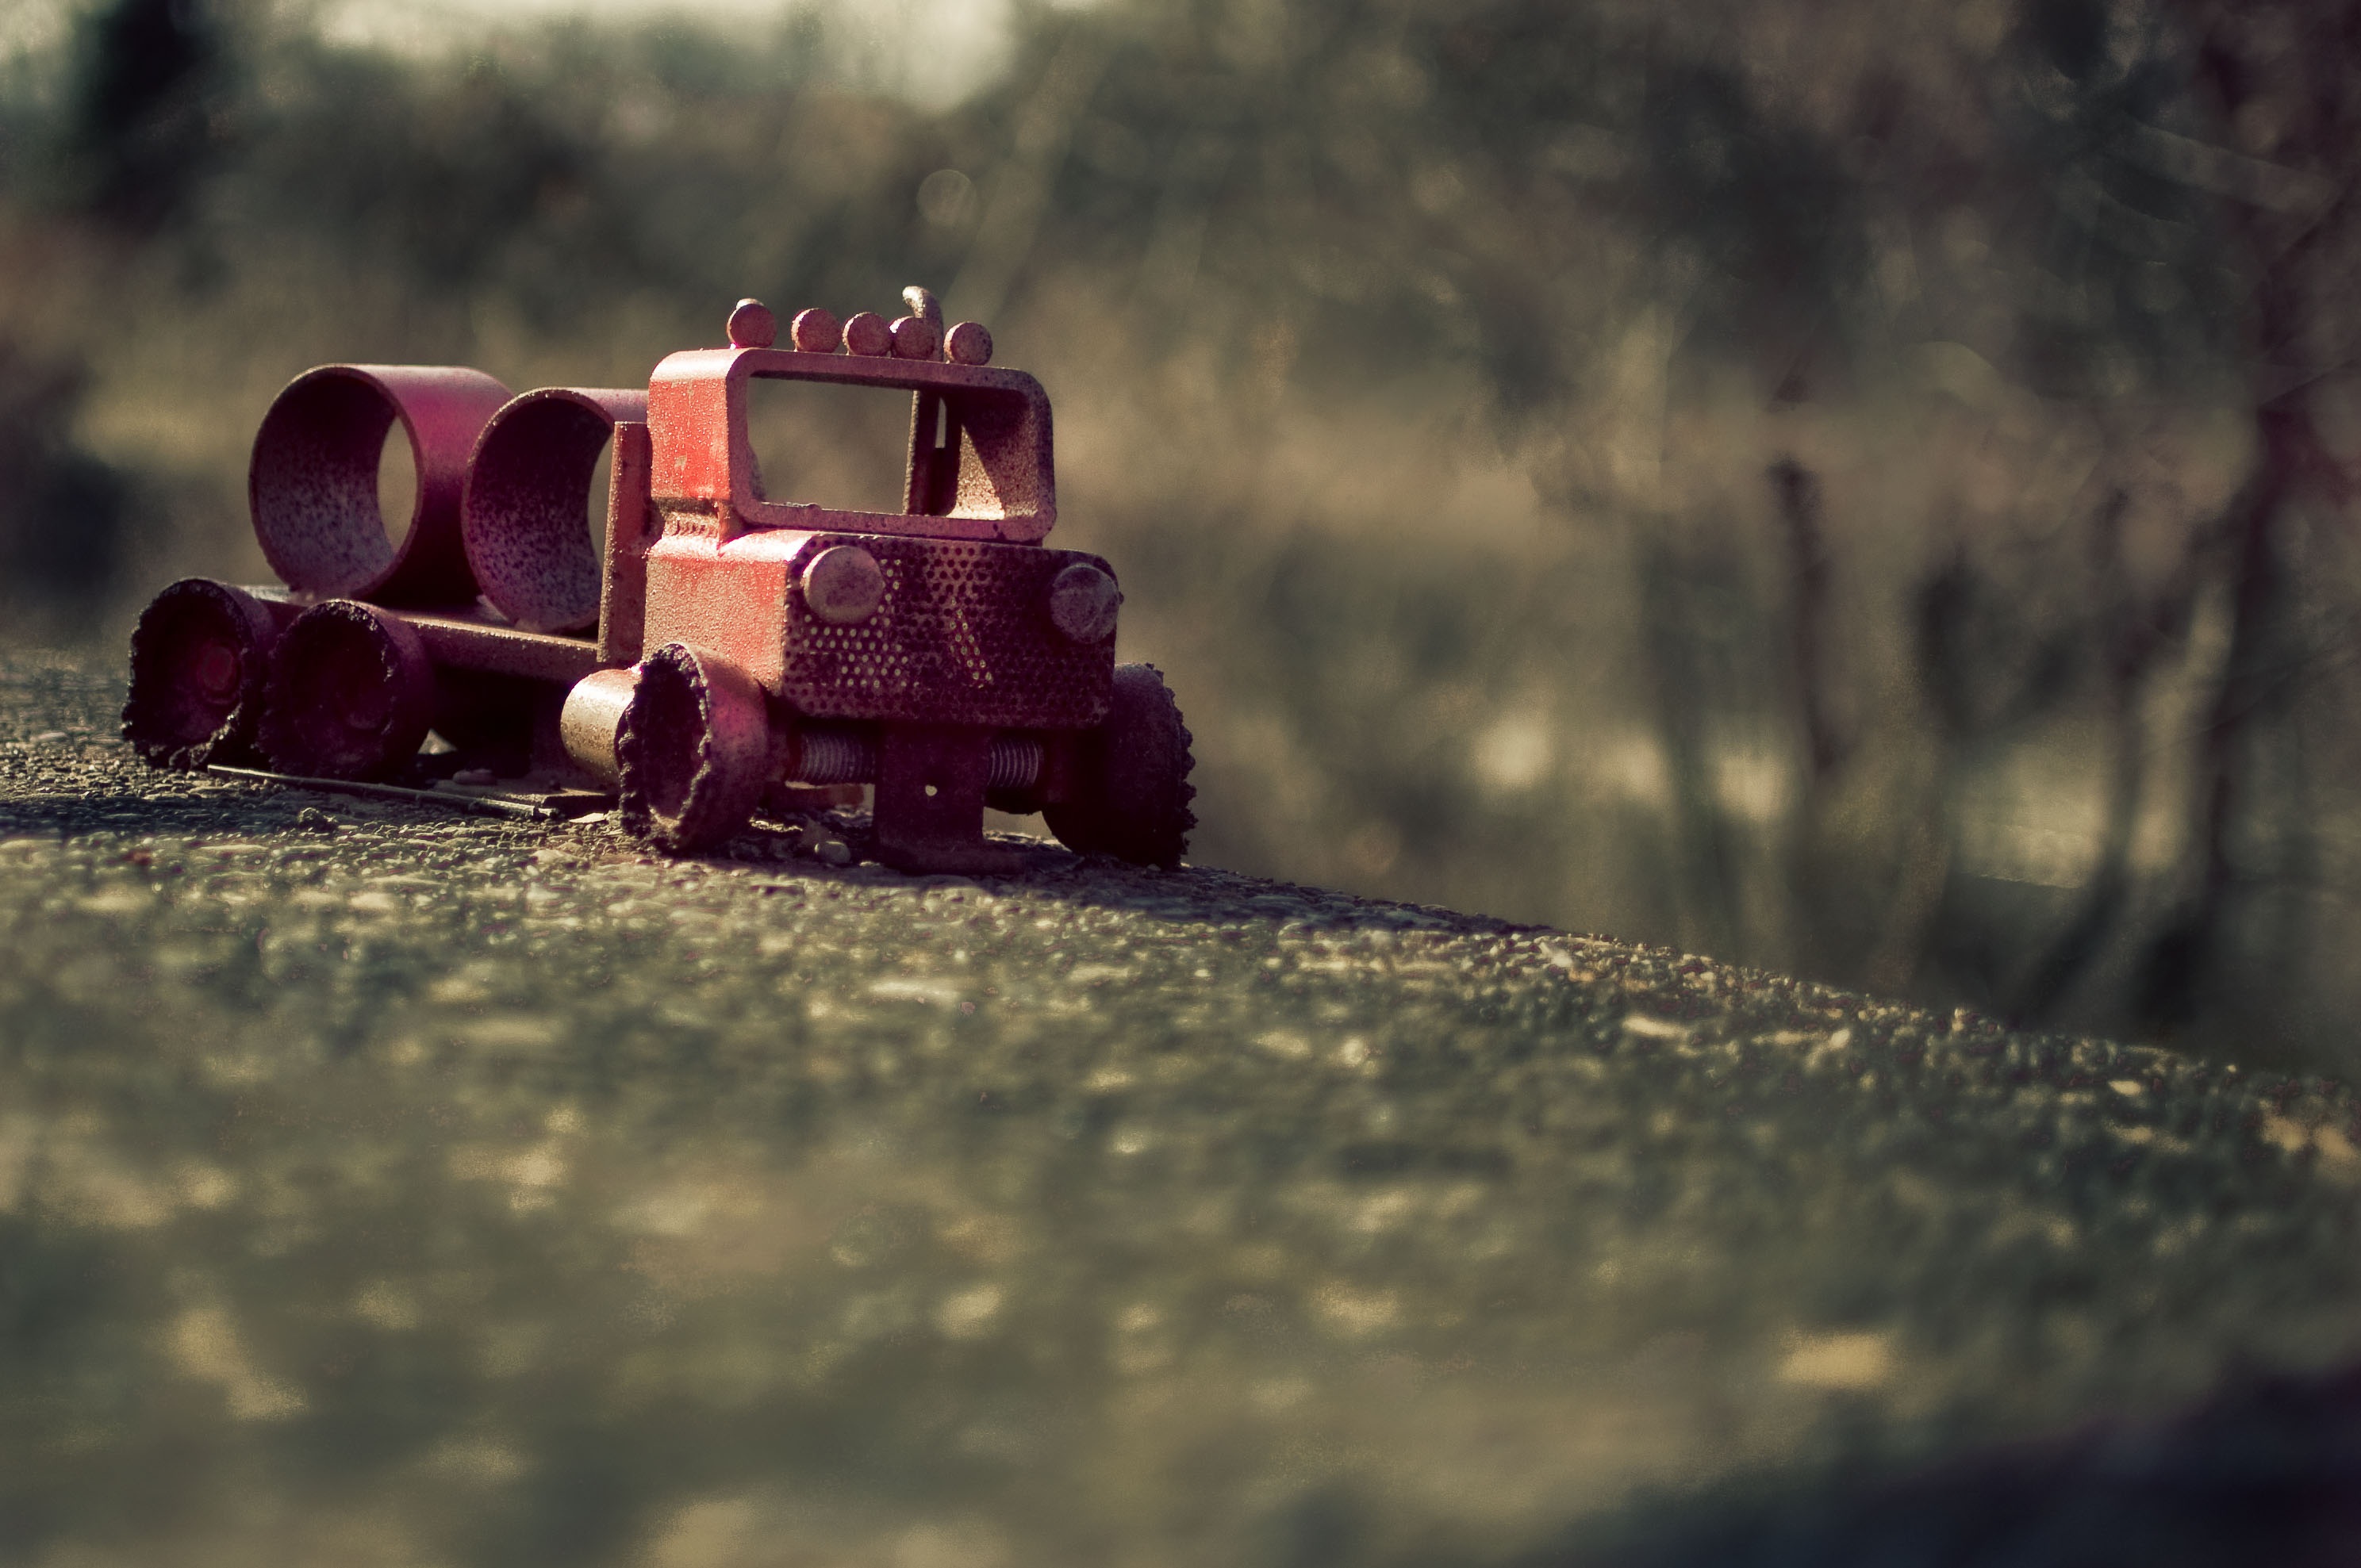
snow, winter, light, night, photography, sunlight, morning, evening, reflection, red, vehicle, color, darkness, toy, season, concrete, firetruck, toy truck, computer wallpaper